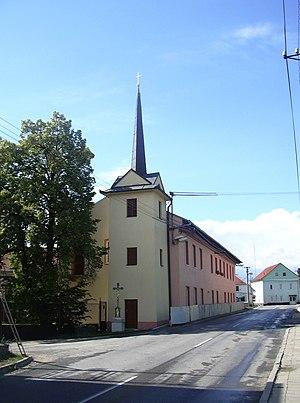
Podomí est une commune du district de Vyškov, dans la région de Moravie-du-Sud, en République tchèque. Sa population s'élevait à 420 habitants en 2017.